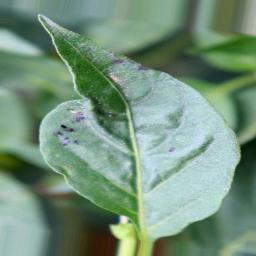
Label: mites_and_trips